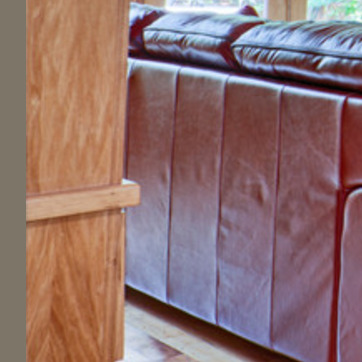
Material: leather